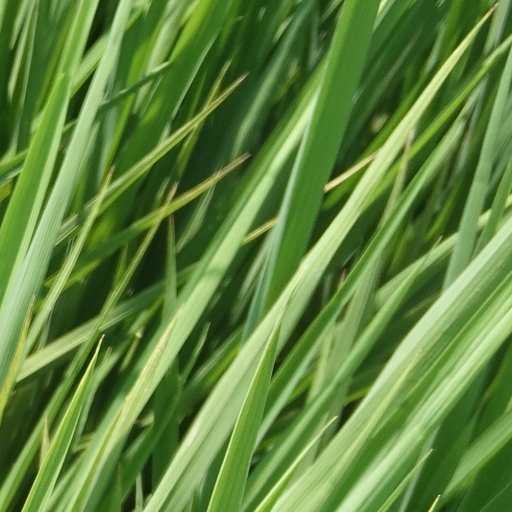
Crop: rice